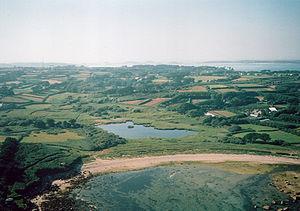
St Mary's est l'île la plus étendue et la plus peuplée des Sorlingues. Elle atteint 5 km sur sa plus grande largeur et son littoral s'étend sur 15 km.